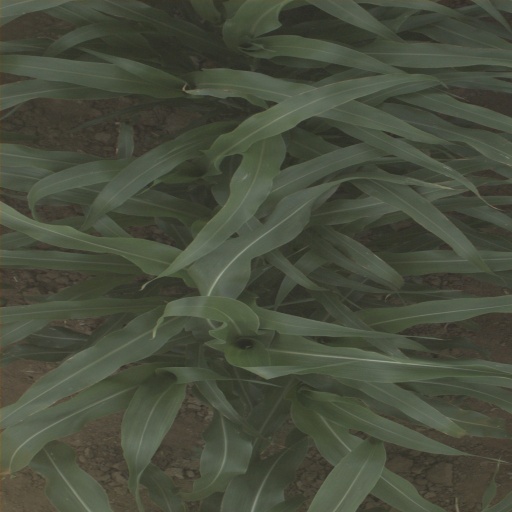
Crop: sorghum